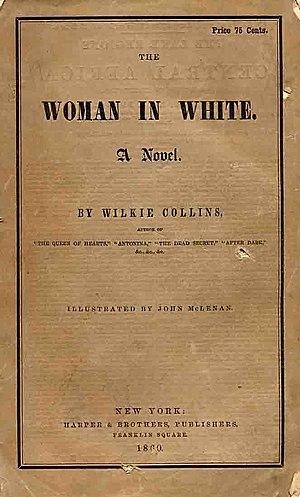
La Femme en blanc ou La Dame en blanc est un roman britannique de Wilkie Collins, publié en 1860. Il est traduit en français l'année suivante, et constitue le premier roman-feuilleton publié par le nouveau journal Le Temps, du 25 avril 1861 au 21 août 1861.